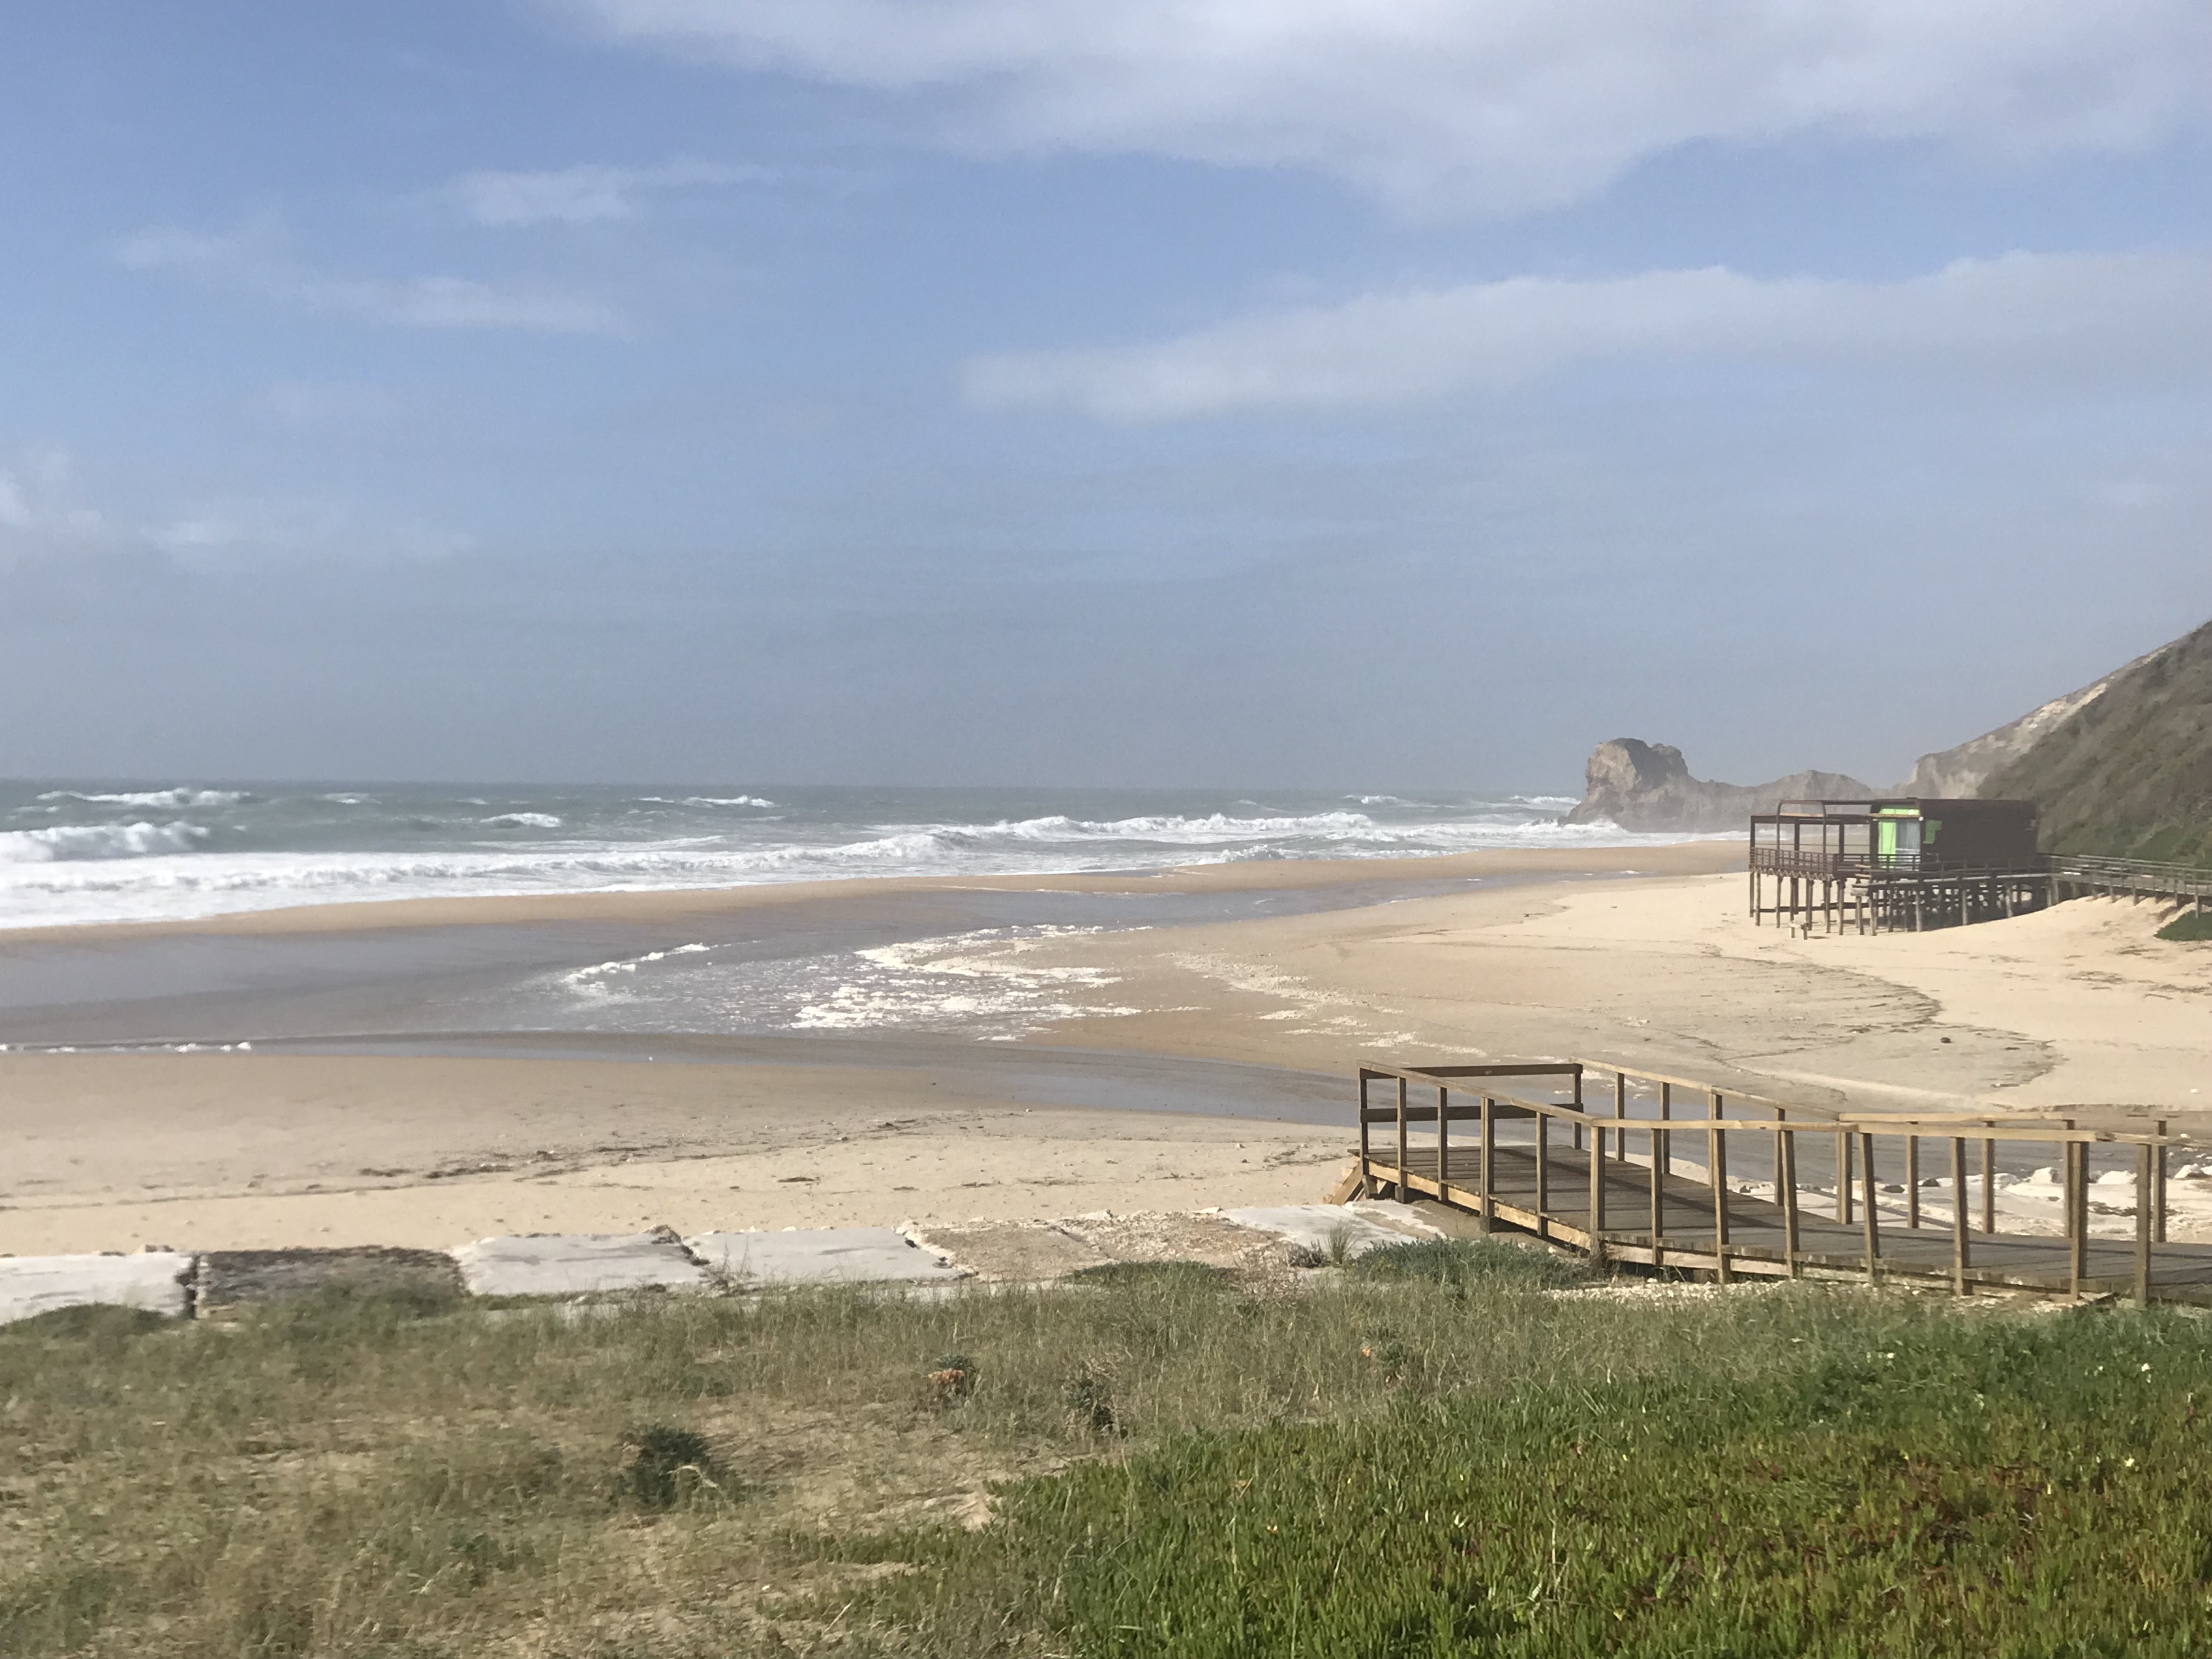
beach, body of water, coast, sea, shore, sky, ocean, wave, sand, natural environment, wind wave, cloud, coastal and oceanic landforms, water, tide, bay, vacation, wind, headland, tourism, horizon